Imran Khan

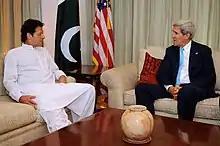
Khan meets U.S. Secretary of State John Kerry in August 2013 while he was in opposition

As a result of the 2001 Islamabad cloud burst, Pakistan faced severe flooding. In response, Khan auctioned his signed cricket bat from the 1992 Cricket World Cup and the sweater he wore while playing cricket. The bat alone raised $20,000 for flood victims. Khan stated that these were the last two items he had left, as he had previously auctioned off the rest to support Shaukat Khanum Hospital.